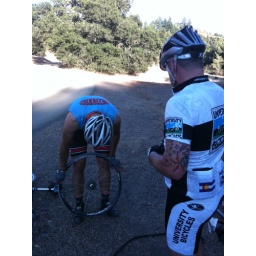
Did a little exploring in the Napa Hills on our road bikes and stumbled upon a gem. Good times.